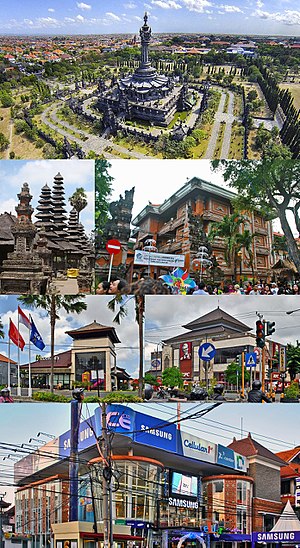
Denpasar
Denpasar er hovedstad og den største by i den indonesiske provins Bali med 834.881 indbyggere. Byen er beliggende på den sydlige del af Bali. Denpasar er en stor turistdestination og hovedindgangsvej til Bali.